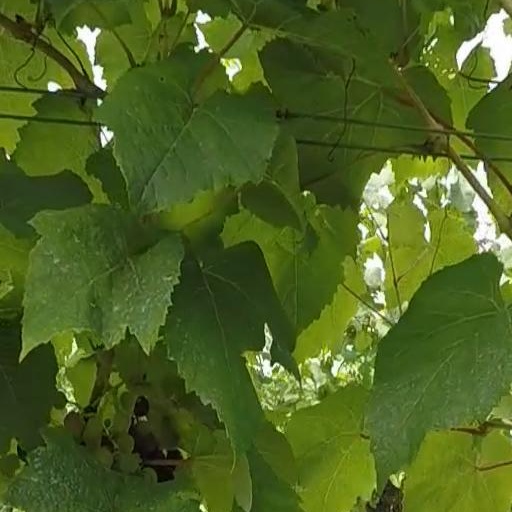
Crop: grape